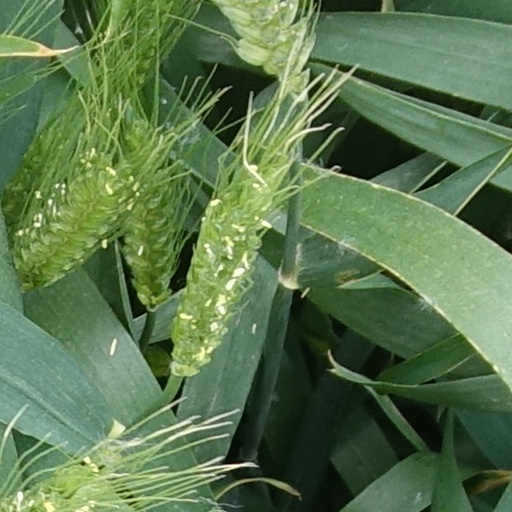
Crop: wheat